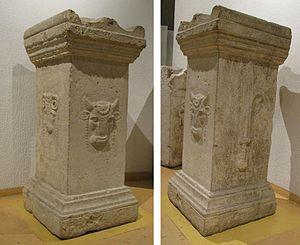
Autel taurobolique dédié en 160 à Lugdunum pour la guérison de l'empereur Antonin le Pieux - Lyon Musée gallo-romain - CIL XIII 1751, CAG 69/2, Lyon, pp. 560-561
Lugdunum, anciennement musée gallo-romain de Fourvière et musée de la Civilisation romaine, est un musée archéologique situé à Lyon, en France. Il comprend l'ancien espace muséal couvert, et désormais depuis novembre 2017 les théâtres romains, sur la colline de Fourvière, située autrefois au cœur de la cité romaine de Lugdunum. Il est géré par la Métropole de Lyon. Le musée accueille régulièrement des expositions temporaires.
Le taurobole était un sacrifice propitiatoire au cours duquel on égorgeait un taureau, attesté au moins depuis le Iᵉʳ siècle. À l’origine il était associé au culte de Mithra. Vers le milieu du IIᵉ siècle ce rituel était propre au culte « métroaque », c’est-à-dire de Cybèle ou la Magna Mater.